LSWR B4 class

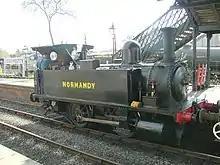

The first ten locomotives were allocated to major stations throughout the system including Eastleigh, Exmouth Junction, Bournemouth and Plymouth Friary (for use on Cattedown Wharfs and the Turnchapel branch). In November 1892 the LSWR purchased the Southampton Docks, and so both new and existing B4s were sent there over the next few years to replace the existing motive power as they became worn out. By 1899 their use as station pilots had ceased except at Exeter and fourteen were working in Southampton Docks. Other members of the class were assigned to various depots around the LSWR system, for yard and dock shunting.